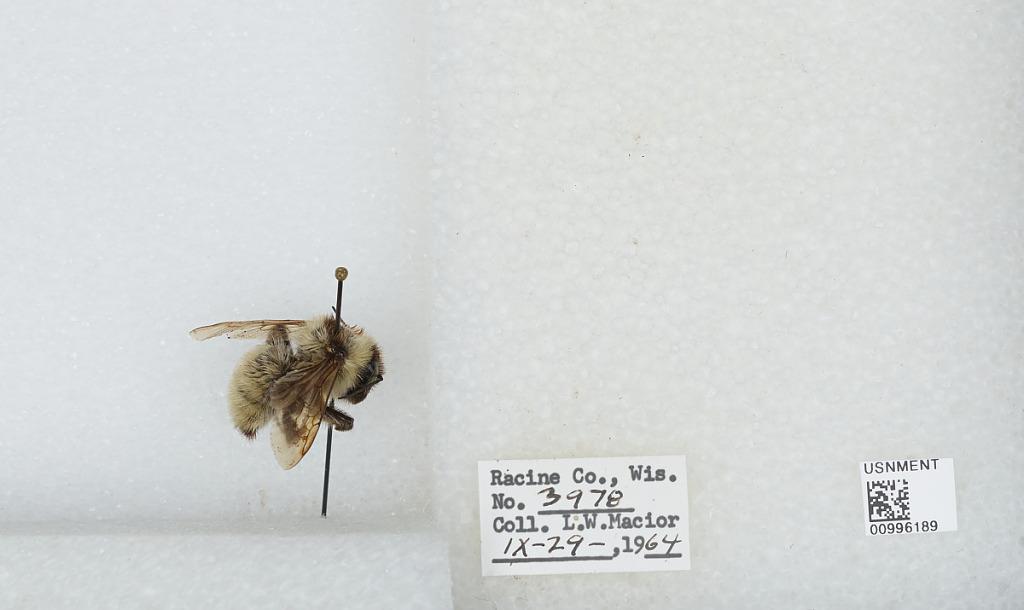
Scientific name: Bombus (Fervidobombus) fervidus fervidus (Fabricius)
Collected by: L. Macior
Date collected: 1964-9-29
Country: United States
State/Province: Wisconsin
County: Racine
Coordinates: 42.78, -87.76